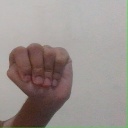
अक्षर: ठ